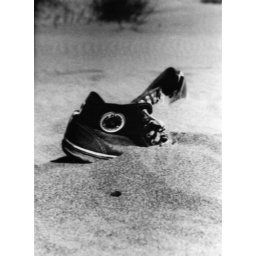
shoes in sand